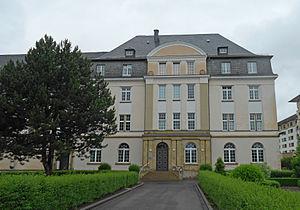
Maison mère des Franciscaines de la miséricorde à Belair, dans la ville de Luxembourg.